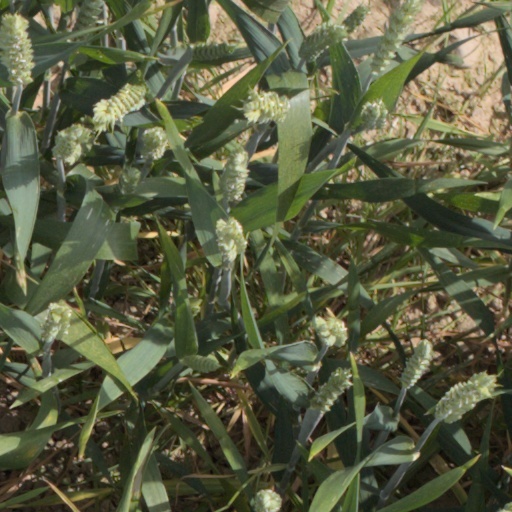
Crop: wheat